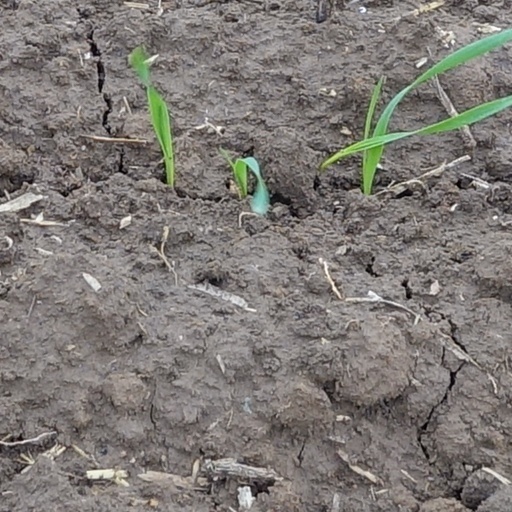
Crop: wheat